Snow goose

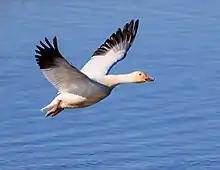
Snow goose at the Gray Lodge Wildlife Area in Northern California

The snow goose has two color plumage morphs, white (snow) or gray/blue (blue), thus the common description as "snows" and "blues". White-morph birds are white except for black wing tips, but blue-morph geese have bluish-gray plumage replacing the white except on the head, neck and tail tip. The immature blue phase is drab or slate-gray with little to no white on the head, neck, or belly. Both snow and blue phases have rose-red feet and legs, and pink bills with black tomia ("cutting edges"), giving them a black "grin patch". The colors are not as bright on the feet, legs, and bill of immature birds. The head can be stained rusty-brown from minerals in the soil where they feed. They are very vocal and can often be heard from more than a mile away.